Foreign relations of Ethiopia

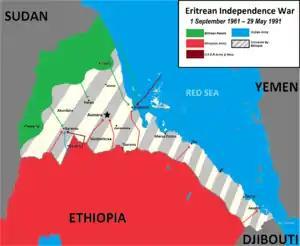
Eritrean War of Independence map in 1970s

In 1930s, Ethiopia faced Italian renewed imperialist design. Together with the failure of the League of Nations envision of Ethiopia's "collective security", Italy invaded Ethiopia again in October 1935, culminating in the Second Italo-Ethiopian War. In May 1936, Mussolini declared Ethiopia as part of Italian East Africa by merging with Eritrea and Somaliland. Haile Selassie fled to England's Fairfield House, Bath, and delivered an address that made him a worldwide figure, and the 1935 "Time" Man of the Year.